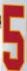
Number: 5